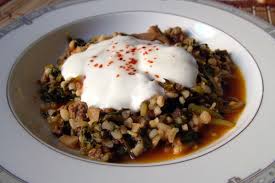
Yemek: ispanak